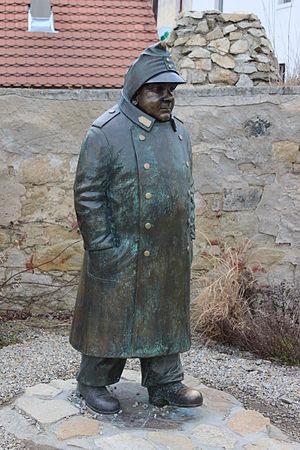
Les Aventures du brave soldat Švejk pendant la Grande Guerre est un roman satirique inachevé de l'écrivain tchèque Jaroslav Hašek, publié en quatre tomes de 1921 à 1923. Les trois premiers tomes sont intégralement de l'auteur, tandis que le quatrième a dû être achevé après sa mort par son ami Karel Vaněk. Cependant, cette fin n'est incluse ni dans les éditions tchèques, ni dans les éditions étrangères ; elle est publiée séparément.